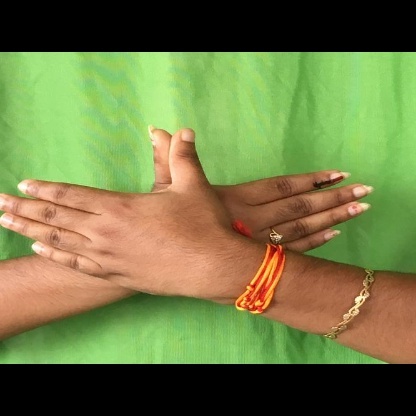
Mudra: Garuda